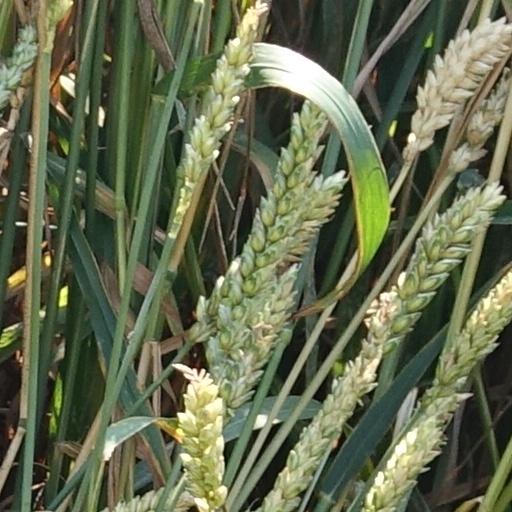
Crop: wheat